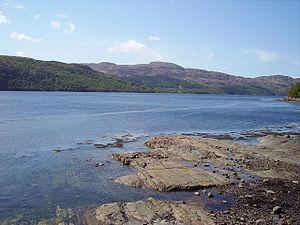
Le loch Sunart est un loch de mer sur la cote ouest de l'Écosse. Le loch Sunart s'étend à l'ouest de la mer, bordée au nord par le district Ardnamurchan de Sunart et au sud par le district de Morvern. Un affluent du loch Sunart, le loch Teacuis, coule au sud-est dans le Morvern.